Parks and open spaces in the London Borough of Waltham Forest

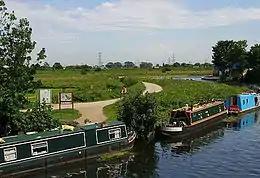
Walthamstow Marshes, an open space managed by Lee Valley Regional Park Authority

Waltham Forest Borough Council (LBWF) owns over of open space including parks, sports and recreation grounds and nature reserves. However, other parks and open spaces in the borough are owned and managed by other agencies such as the City of London Corporation, which owns just over across 10 sites in the borough and the Lee Valley Regional Park Authority.